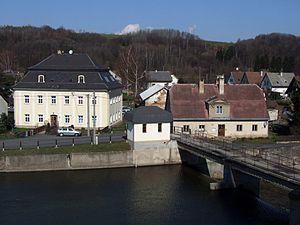
Mikulovice est une commune du district de Jeseník, dans la région d'Olomouc, en République tchèque. Sa population s'élevait à 2 560 habitants en 2018.